Robert Walsh (Irish writer)

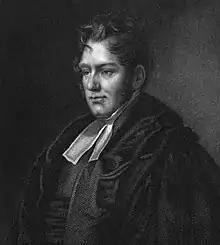
Robert Walsh

The Rev. Robert Walsh, M.D., LL.D, (1772 – 30 June 1852) was an Irish clergyman, historian, writer and physician.